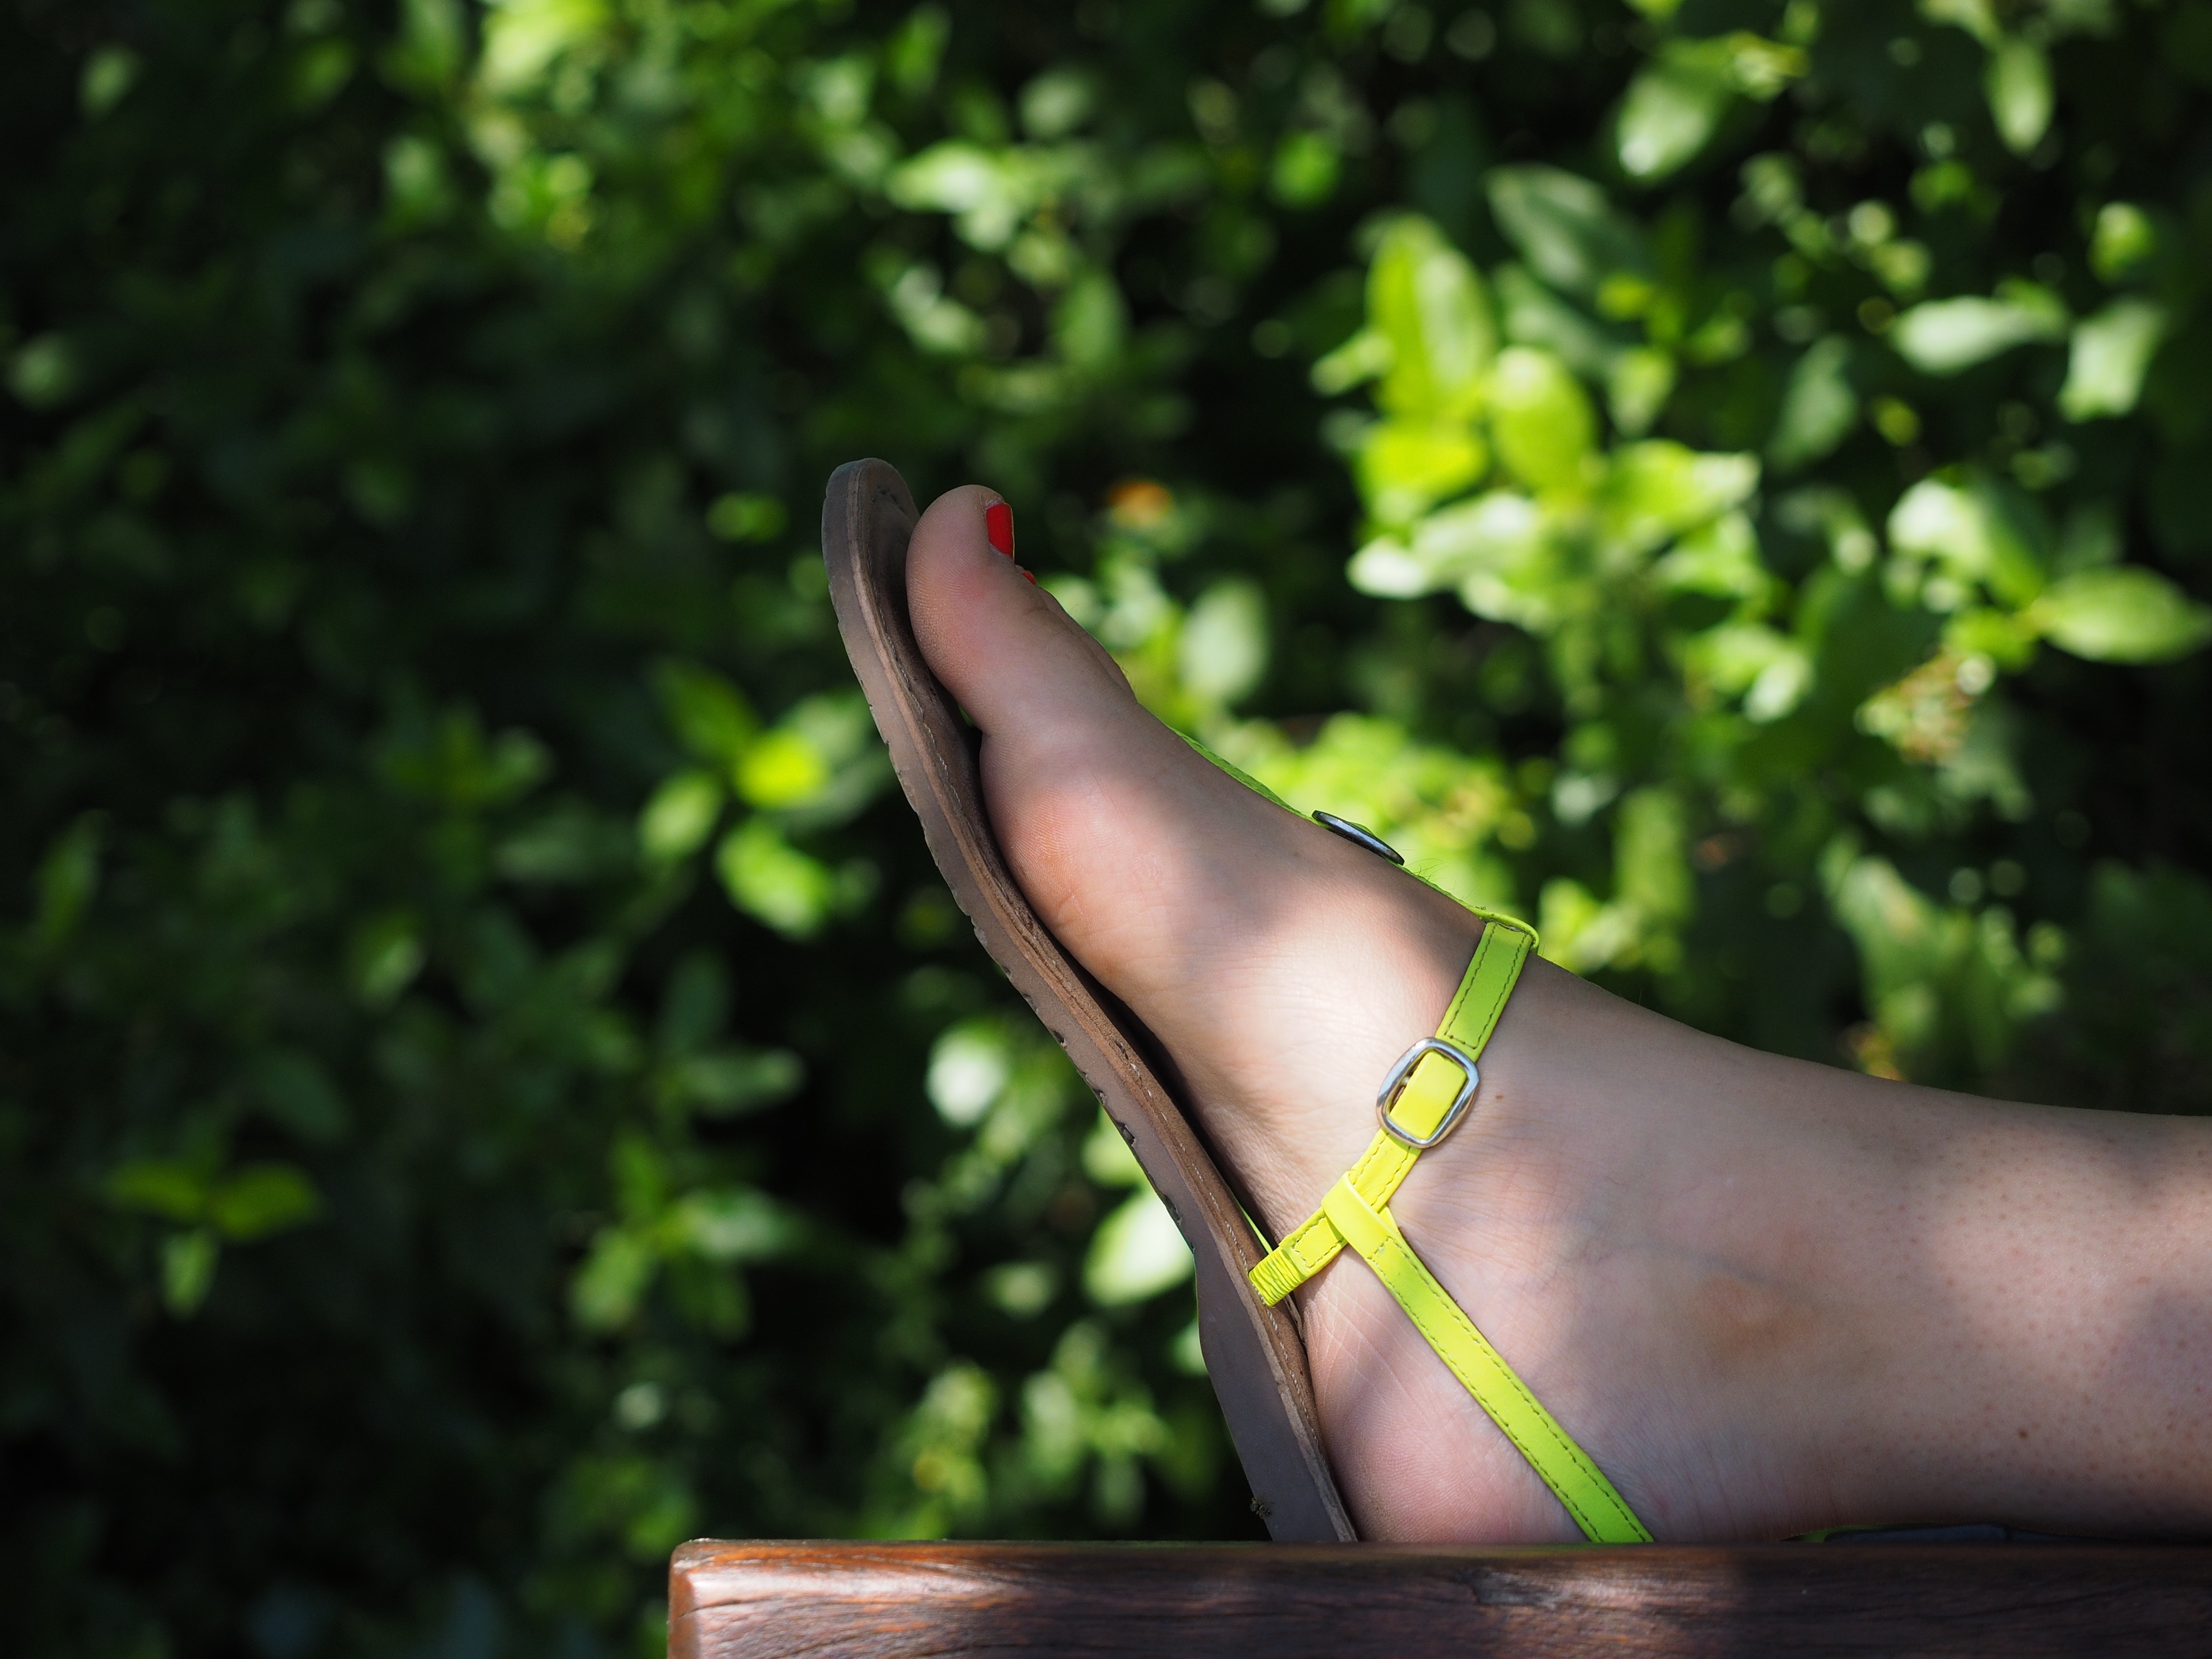
hand, grass, shoe, flower, leg, spring, green, foot, fashion, sandal, human body, sandals, footwear, beauty, fashionable, women's shoes, neon green, hipp